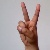
The image shows a hand gesture representing the letter 'V' in Indian Sign Language.